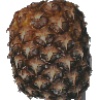
Label: Pineapple 1